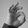
ASL letter: F